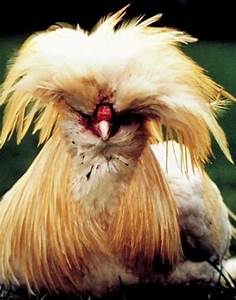
Label: gallina